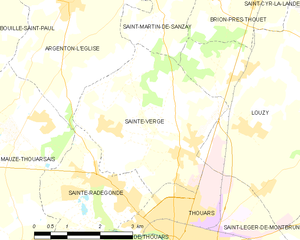
Carte des communes françaises Sainte-Verge